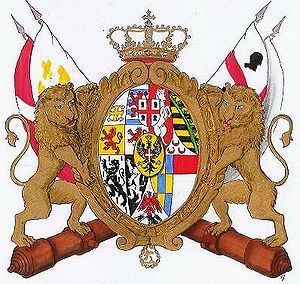
Kongeriget Sardinien
Sardiniens nationalvåben
Kongedømmet Sardinien var igennem mere end fem århundreder en selvstændig stat på øen Sardinien. Det var ofte kombineret med omfattende territorier andre steder i Europa, såsom Korsika og Savoyen, men gik altid under navnet Sardinien. Før det sardinske monarki blev etableret, var øen inddelt i fire giudicati styret af iudices.